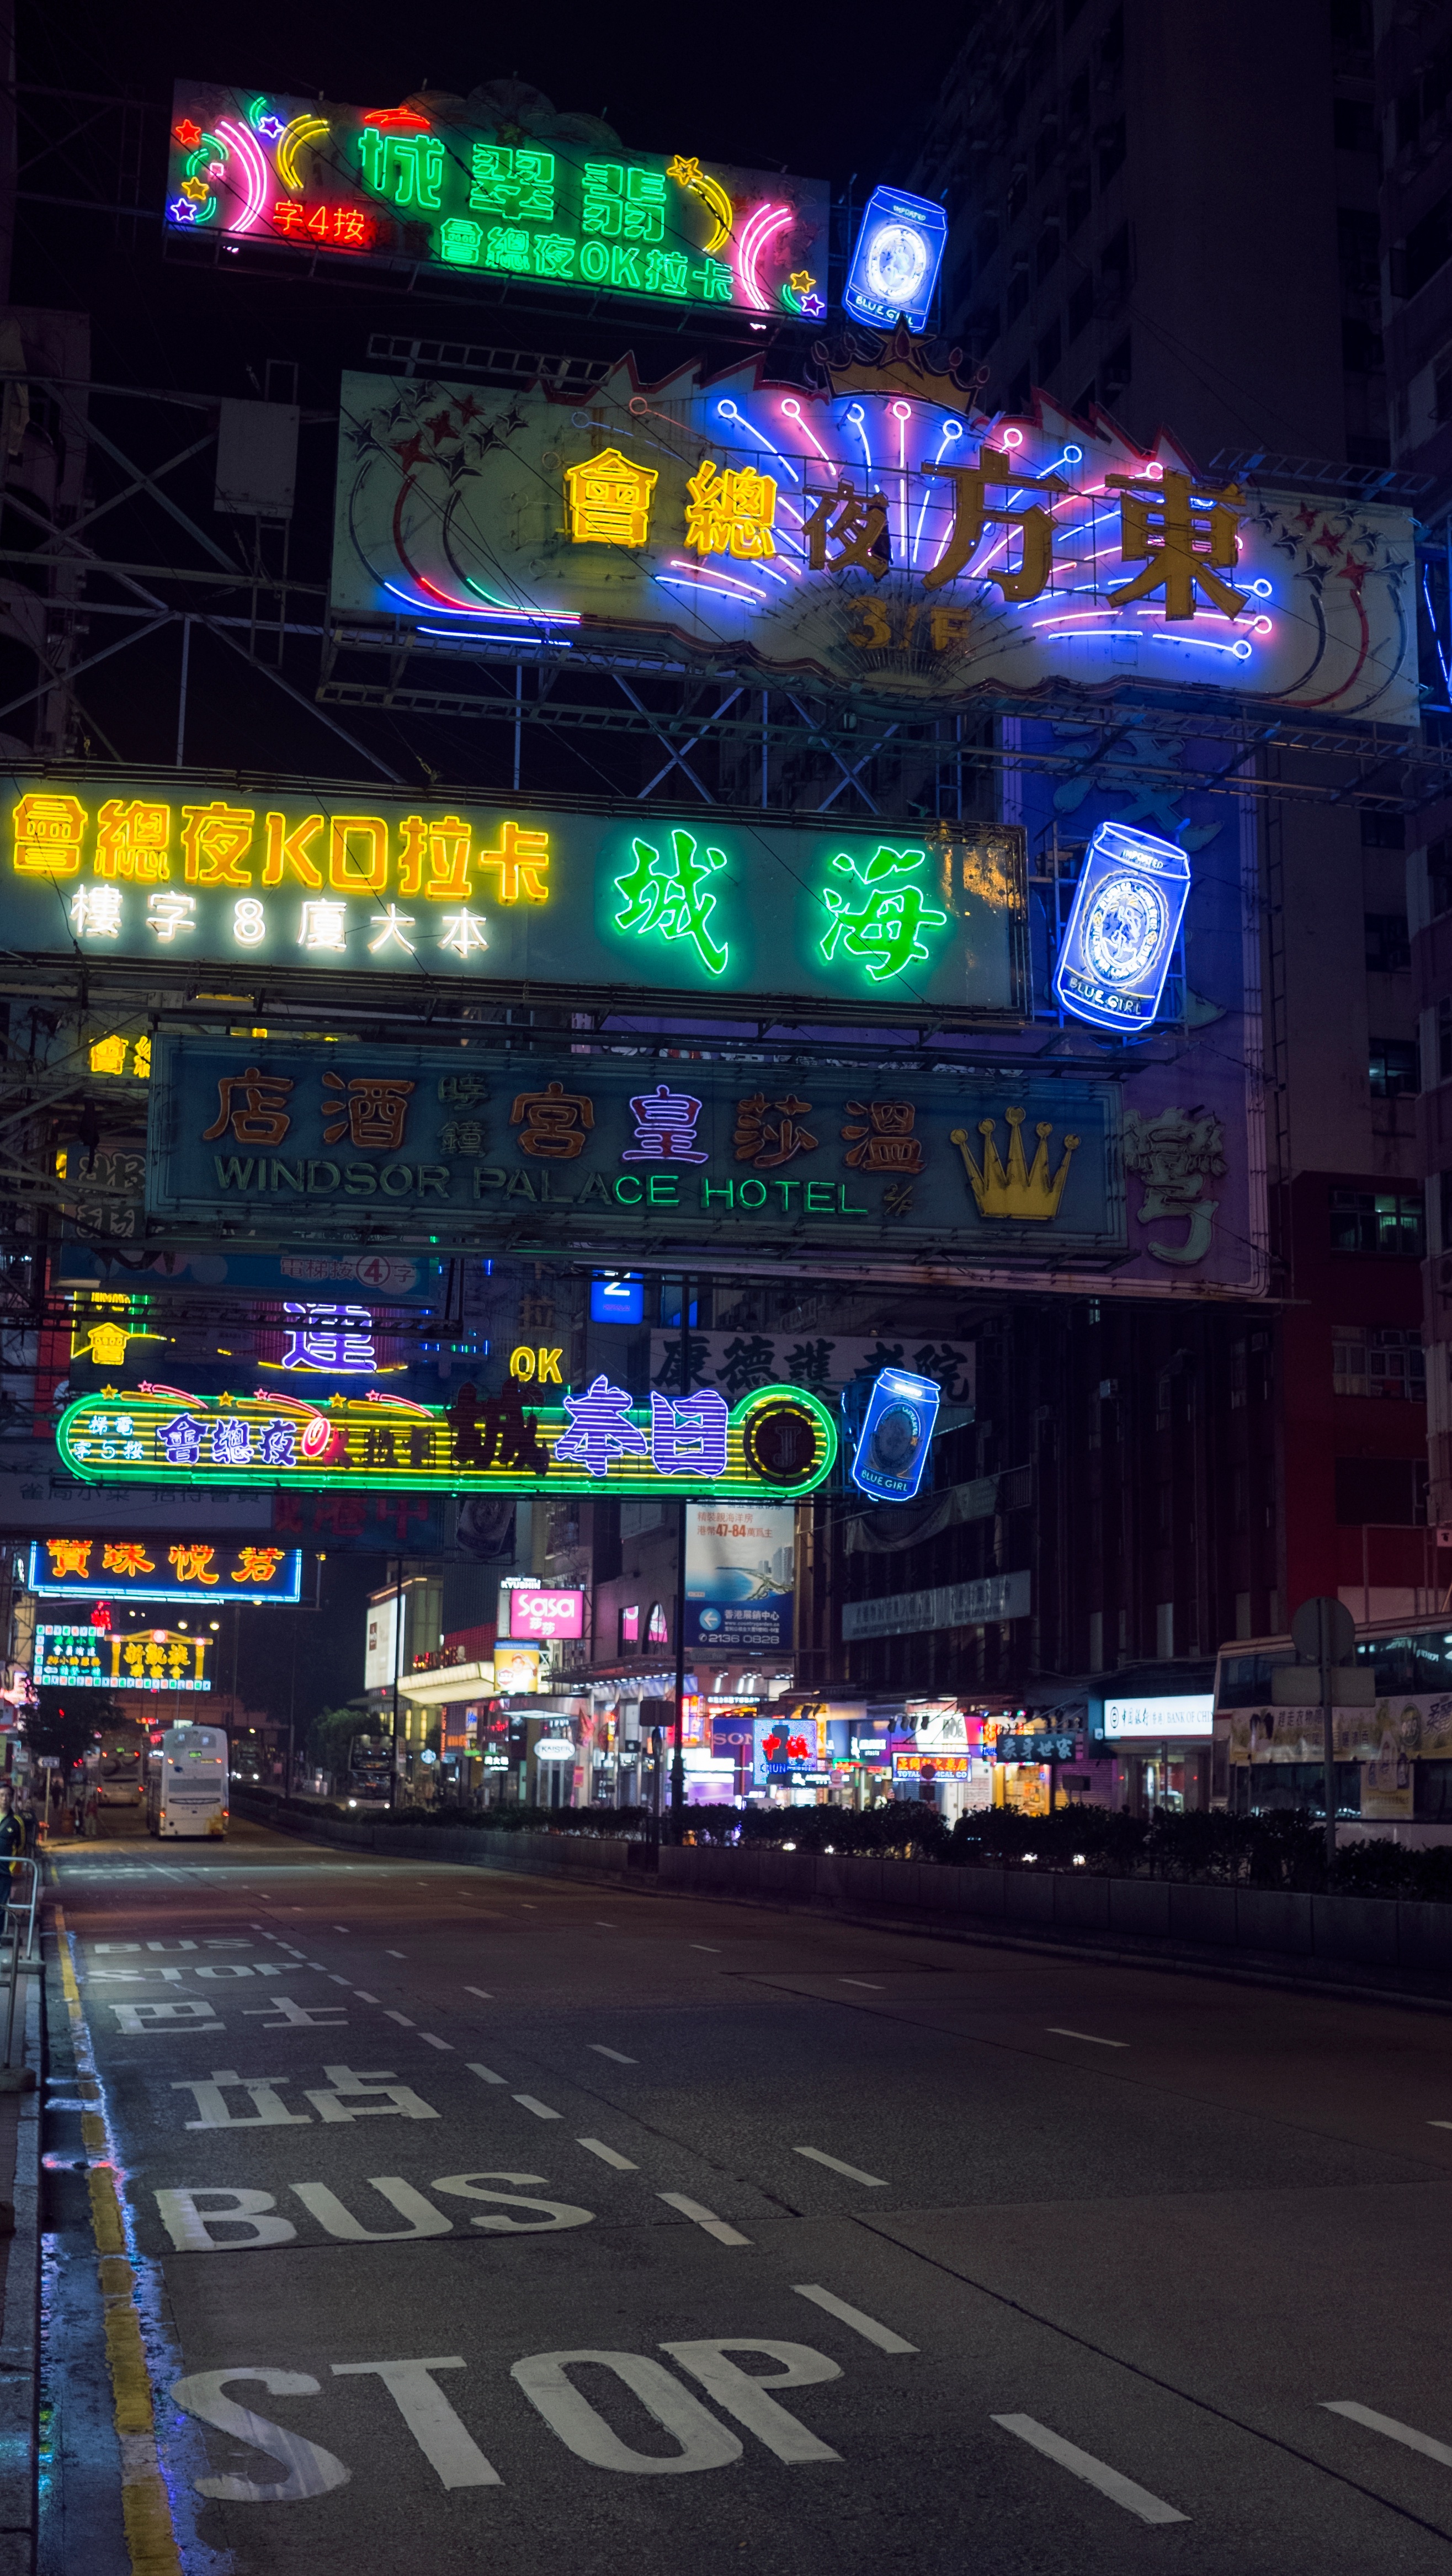
light, road, street, night, city, cityscape, downtown, evening, color, signage, lighting, neon, metropolis, urban area